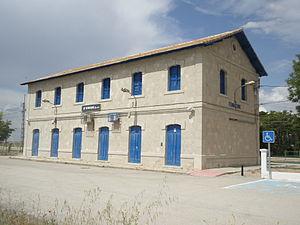
Tembleque est une commune d'Espagne de la province de Tolède dans la communauté autonome de Castille-La Manche.